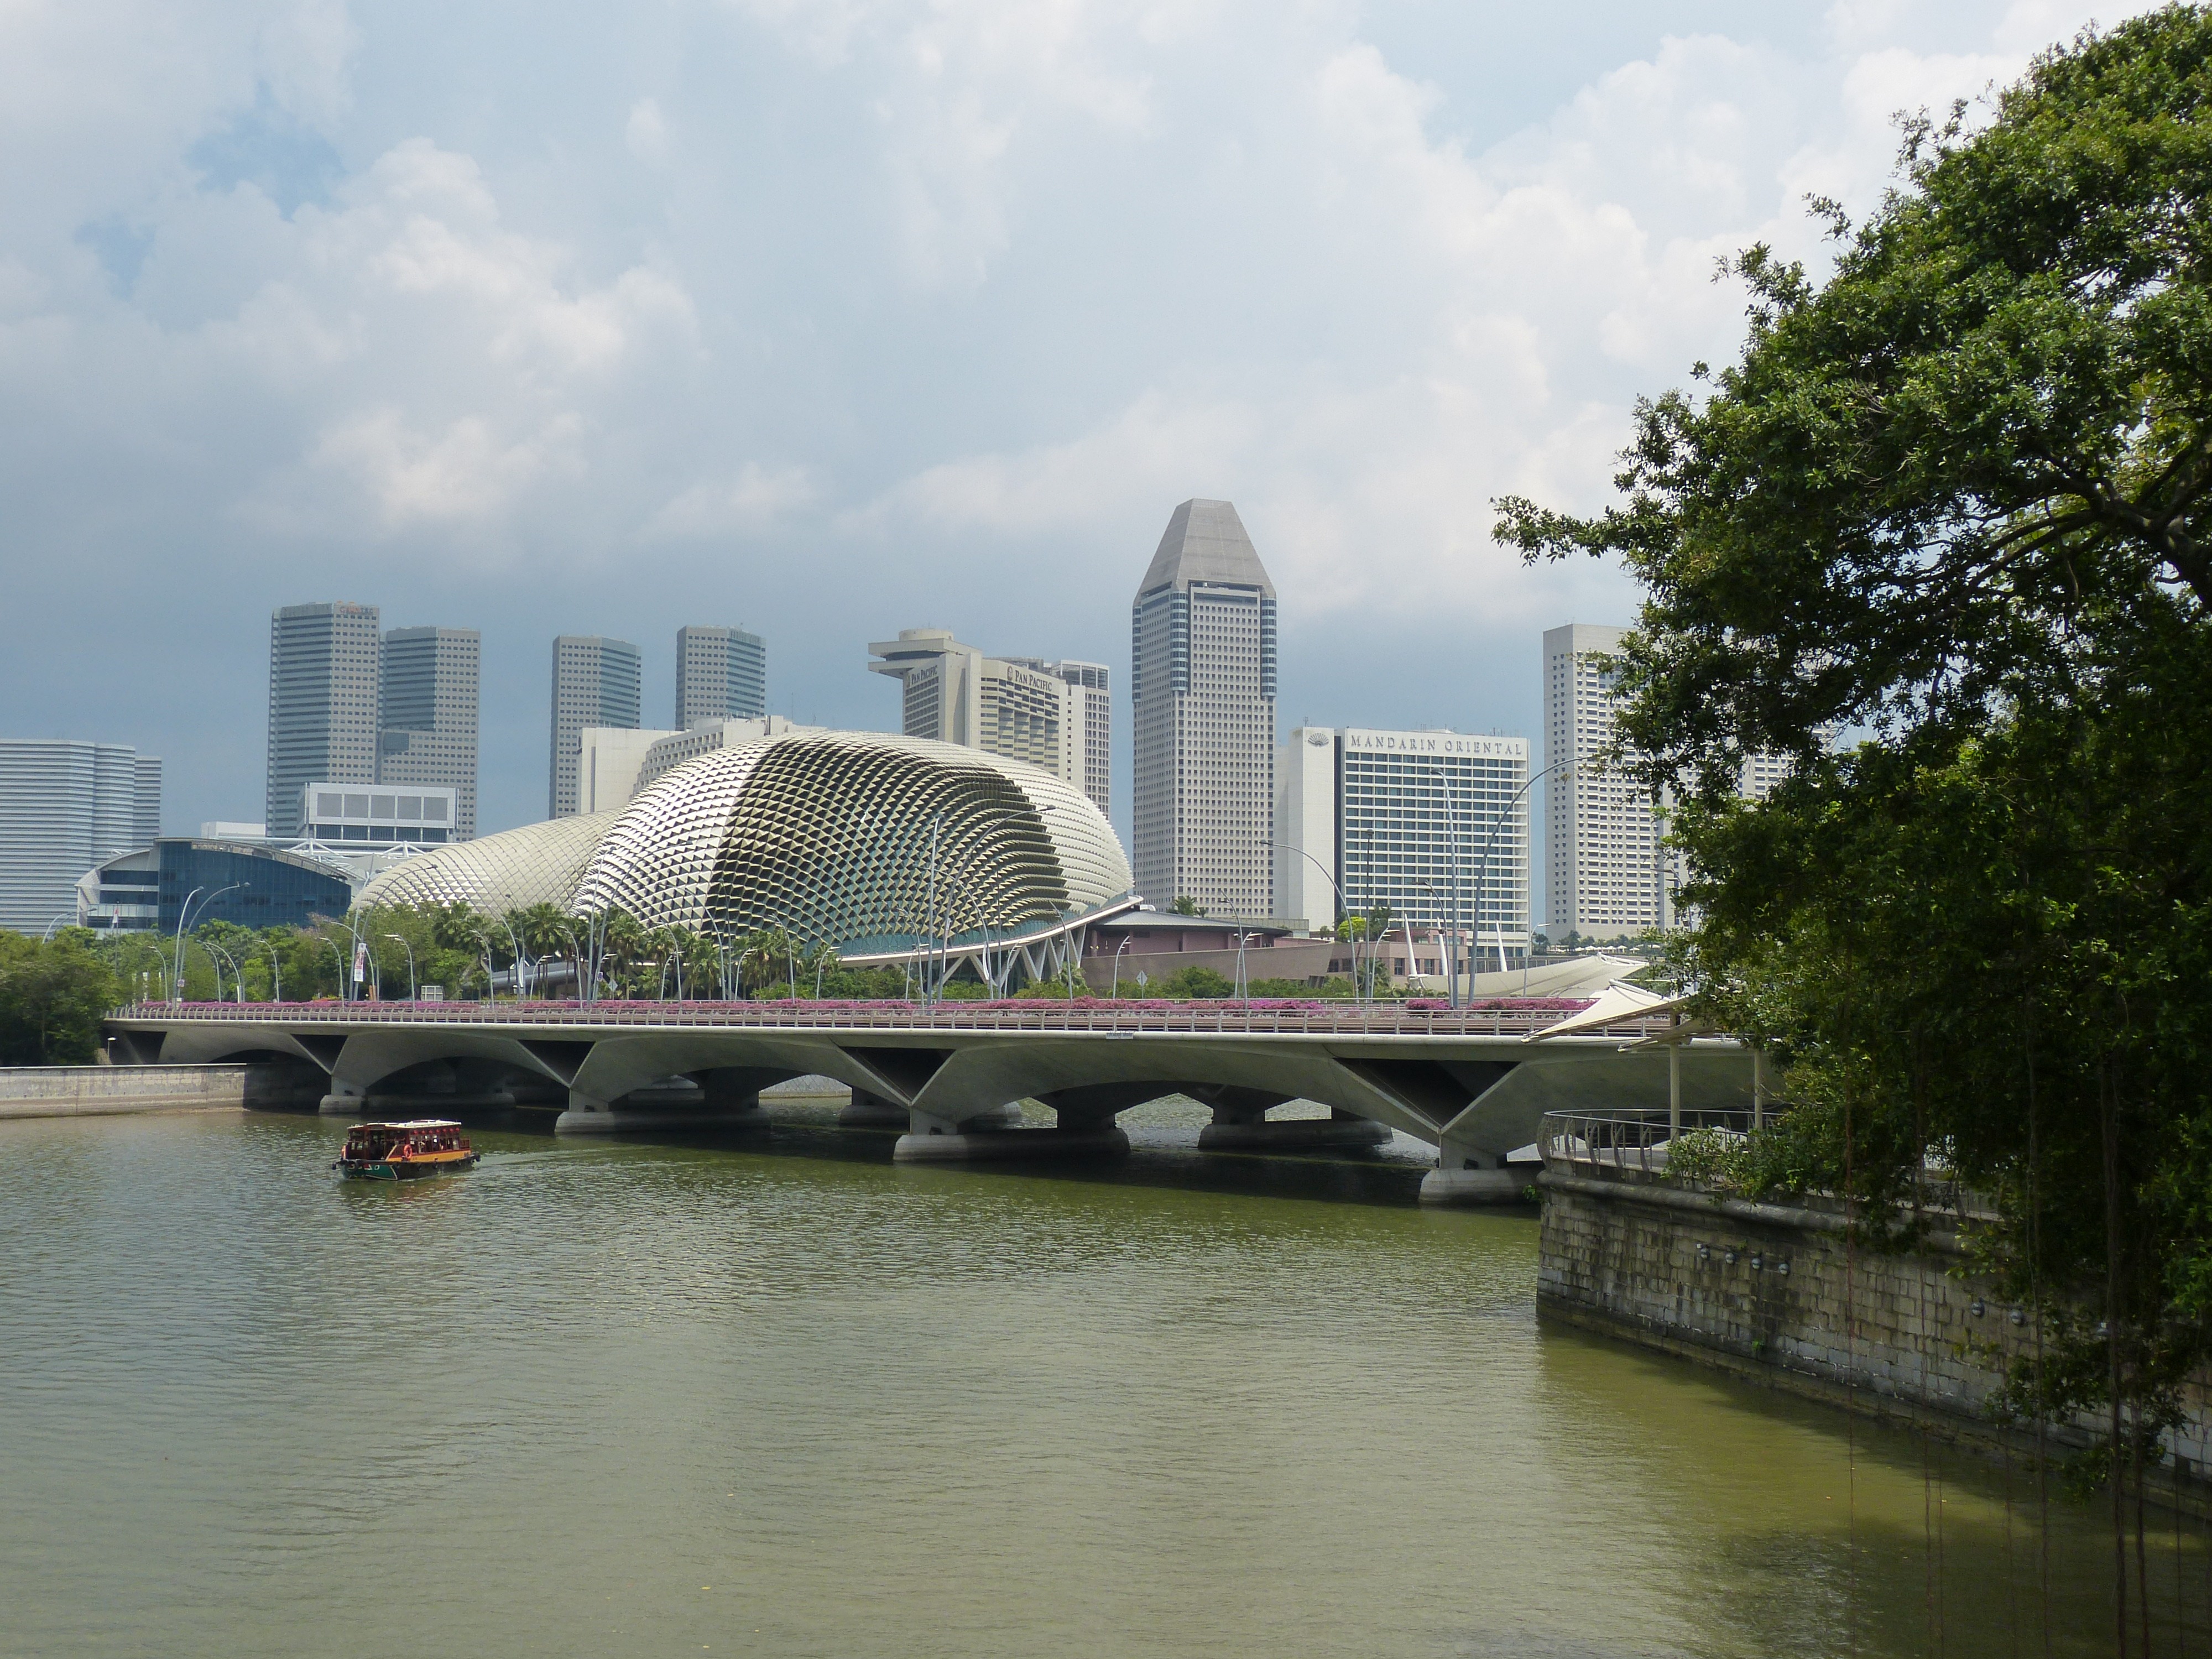
sea, water, architecture, bridge, skyline, view, building, city, river, cityscape, downtown, transport, reflection, hall, park, asia, landmark, port, modern, waterway, skyscrapers, hotels, singapore, booked, wealth, urban area